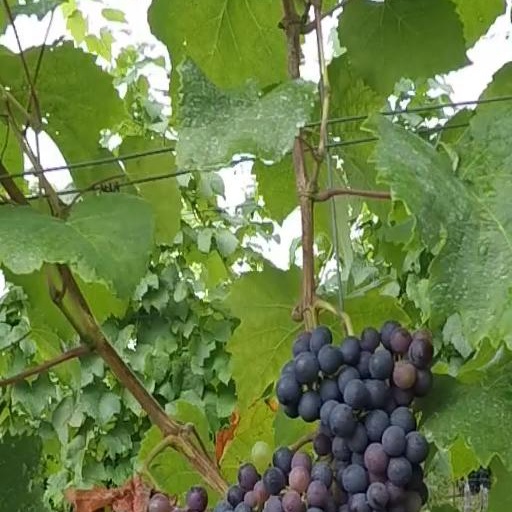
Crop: grape